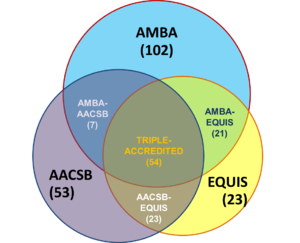
La triple accréditation est le nom donné à la certification conjointe d’une école de commerce ou d’une autre institution d'éducation supérieure liée à la gestion auprès de l’Association to advance collegiate schools of business, de l’Association of Masters of Business Administration et de l’European Quality Improvement System. Sur environ 13 670 écoles de commerce existantes dans le monde, 88 ont la triple accréditation.